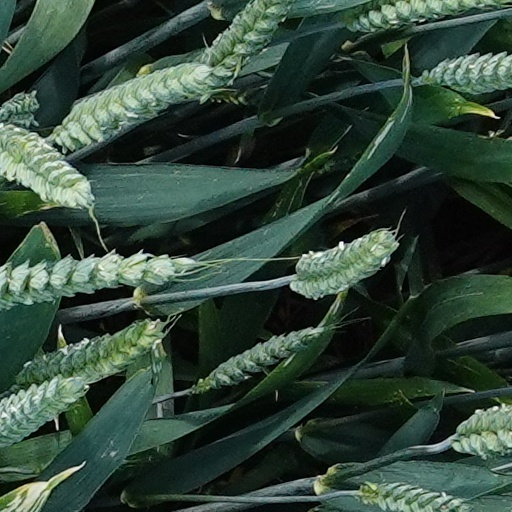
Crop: wheat